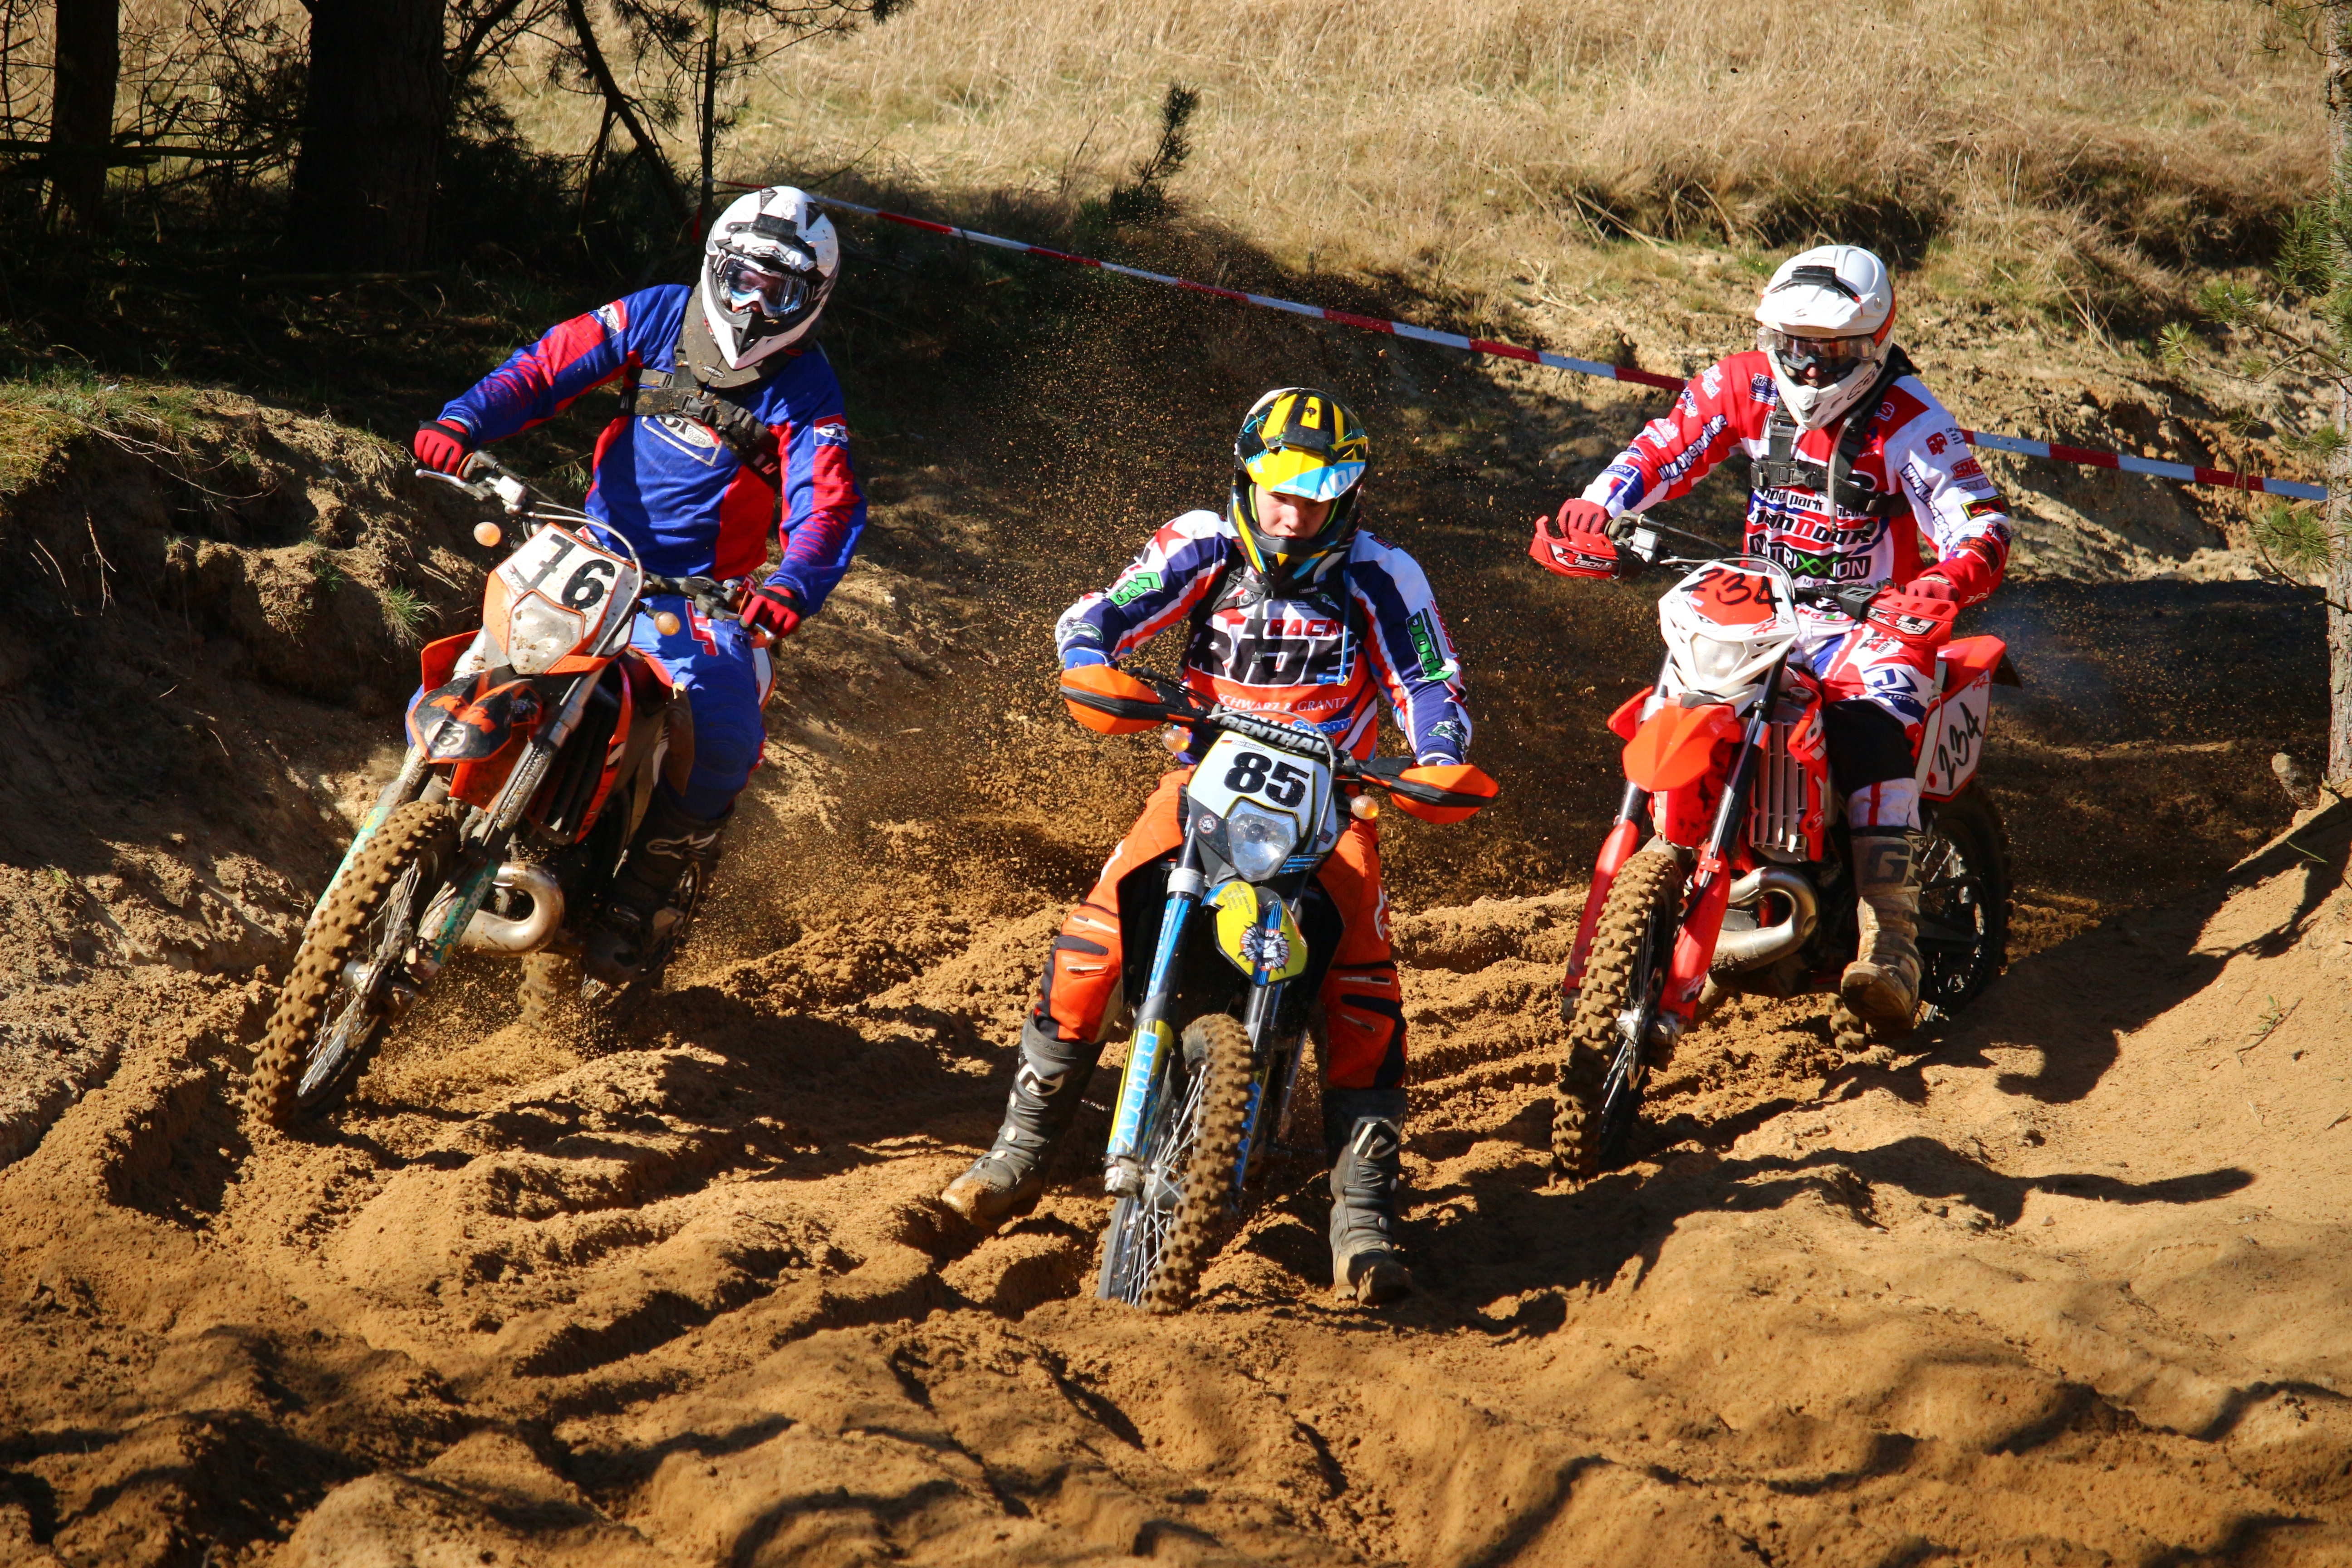
sand, motorcycle, motocross, soil, cross, extreme sport, race, sports, racing, driver, motorsport, enduro, freestyle motocross, motocross ride, motorcycle racing, off roading, endurocross, dirt track racing